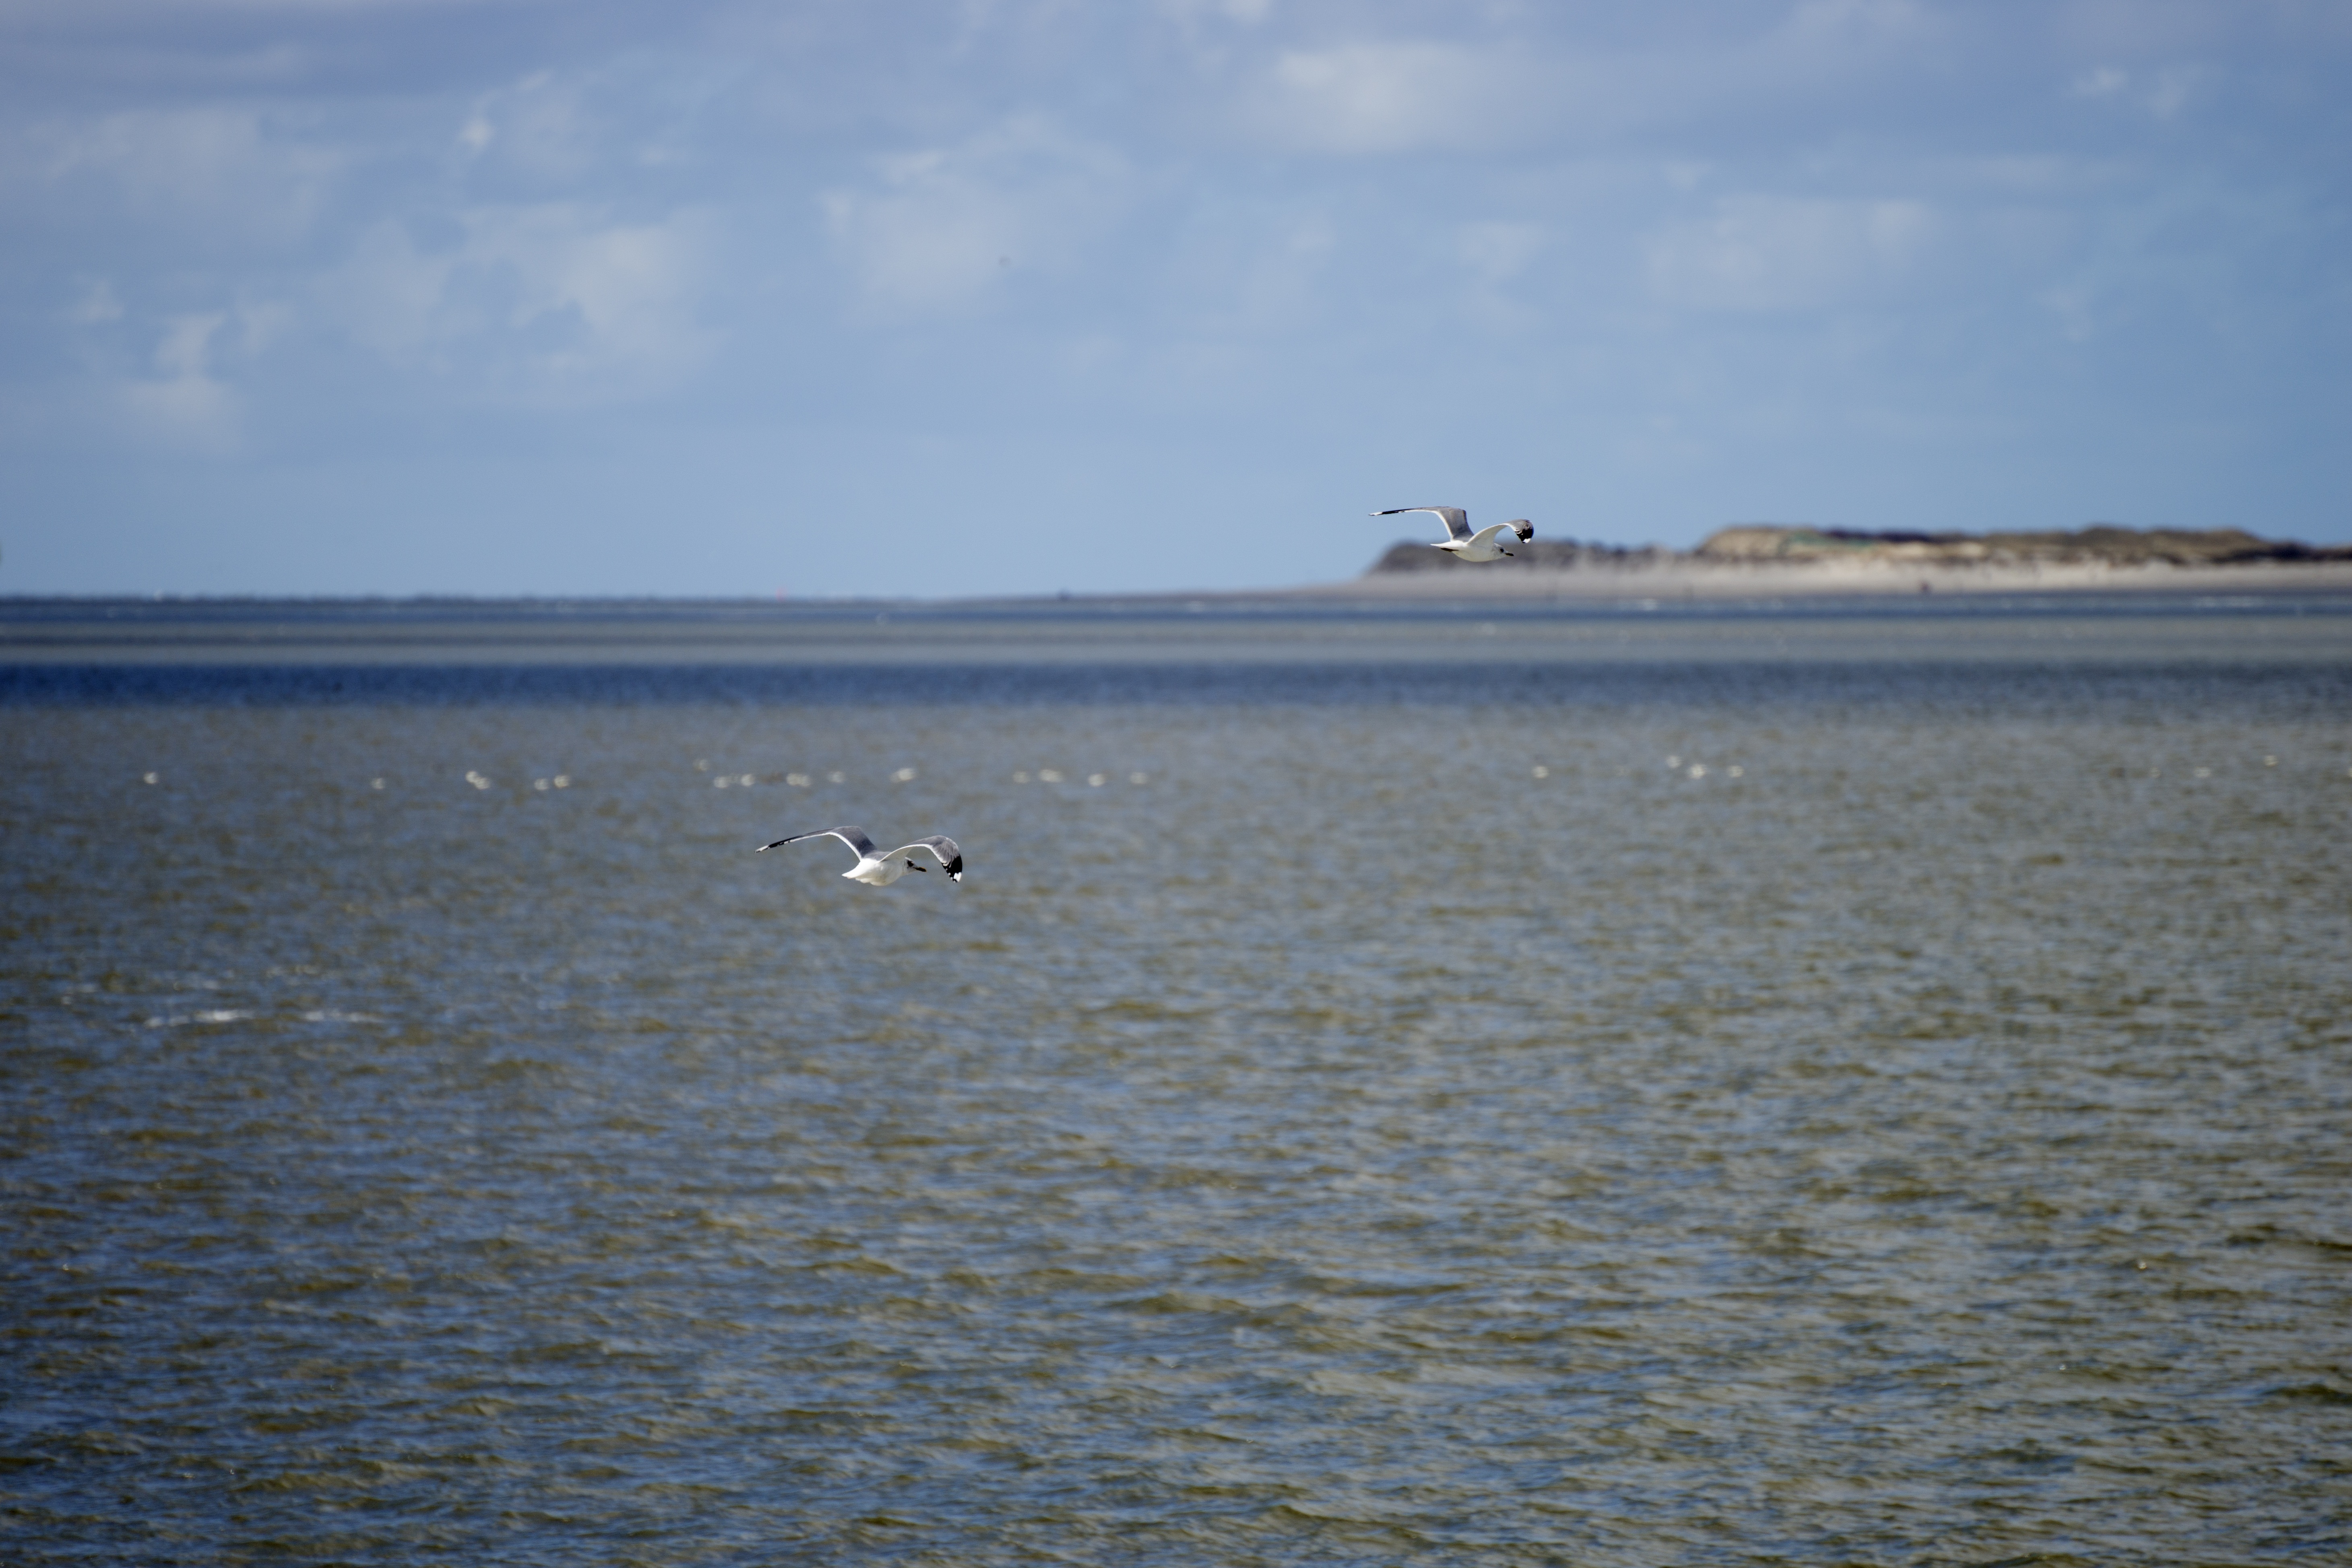
beach, sea, coast, water, ocean, horizon, bird, sky, shore, wave, lake, seagull, bay, body of water, clouds, north sea, wadden sea, mudflat